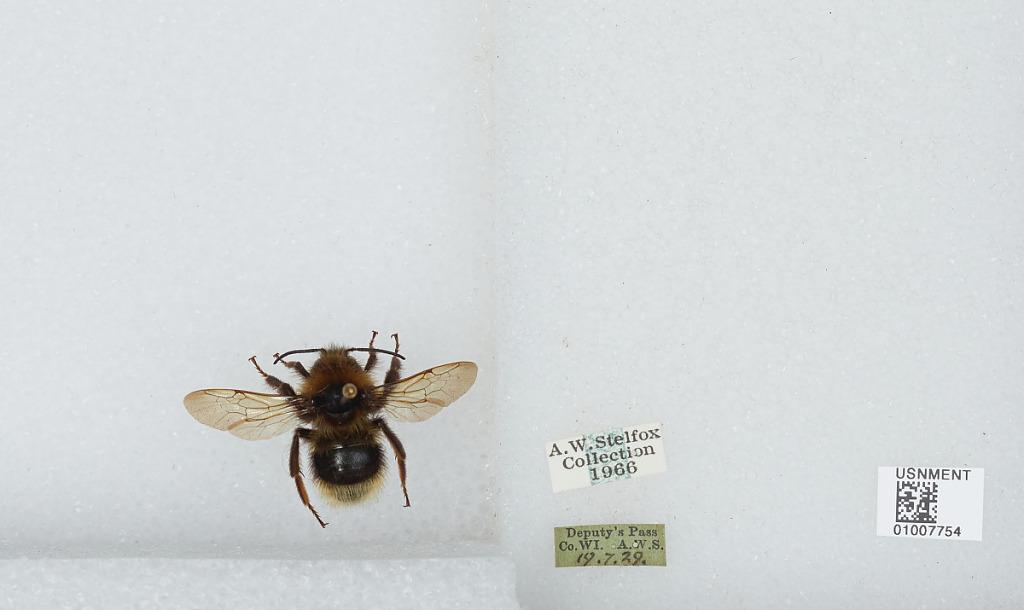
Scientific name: Bombus (Psithyrus) barbutellus (Kirby)
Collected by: A. Stelfox
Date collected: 1929-7-19
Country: Ireland
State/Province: Wicklow
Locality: Deputy's Pass
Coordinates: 52.9497, -6.1636